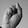
ASL letter: S